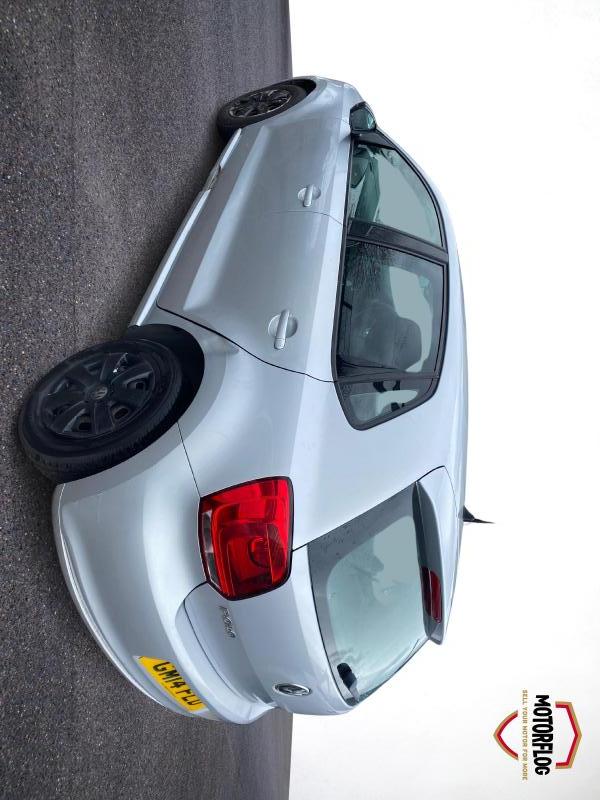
Aucun dommage détecté.
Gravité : aucun